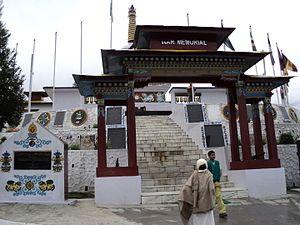
Tawang est une petite ville du nord-ouest de l'État d'Arunachal Pradesh en Inde. Située en Himalaya à une altitude d'environ 3 000 mètres, elle est le chef-lieu du district de Tawang.
La guerre sino-indienne est un conflit ayant opposé la Chine et l'Inde en 1962, pour le contrôle de territoires himalayens.